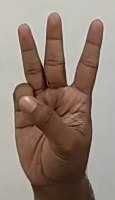
ASL sign: 6